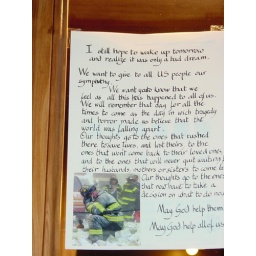
Sept. 11 Sympathy sign in window in Cortona